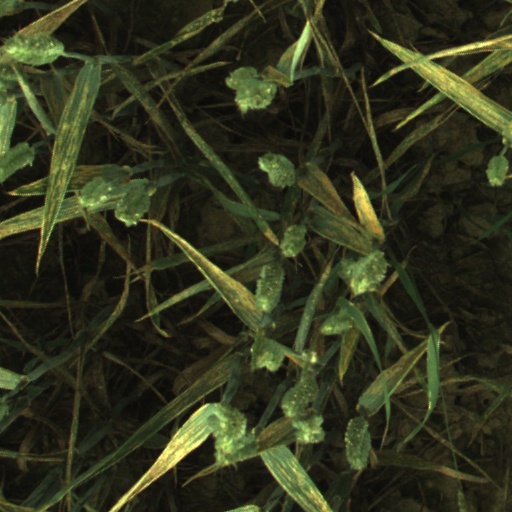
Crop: wheat